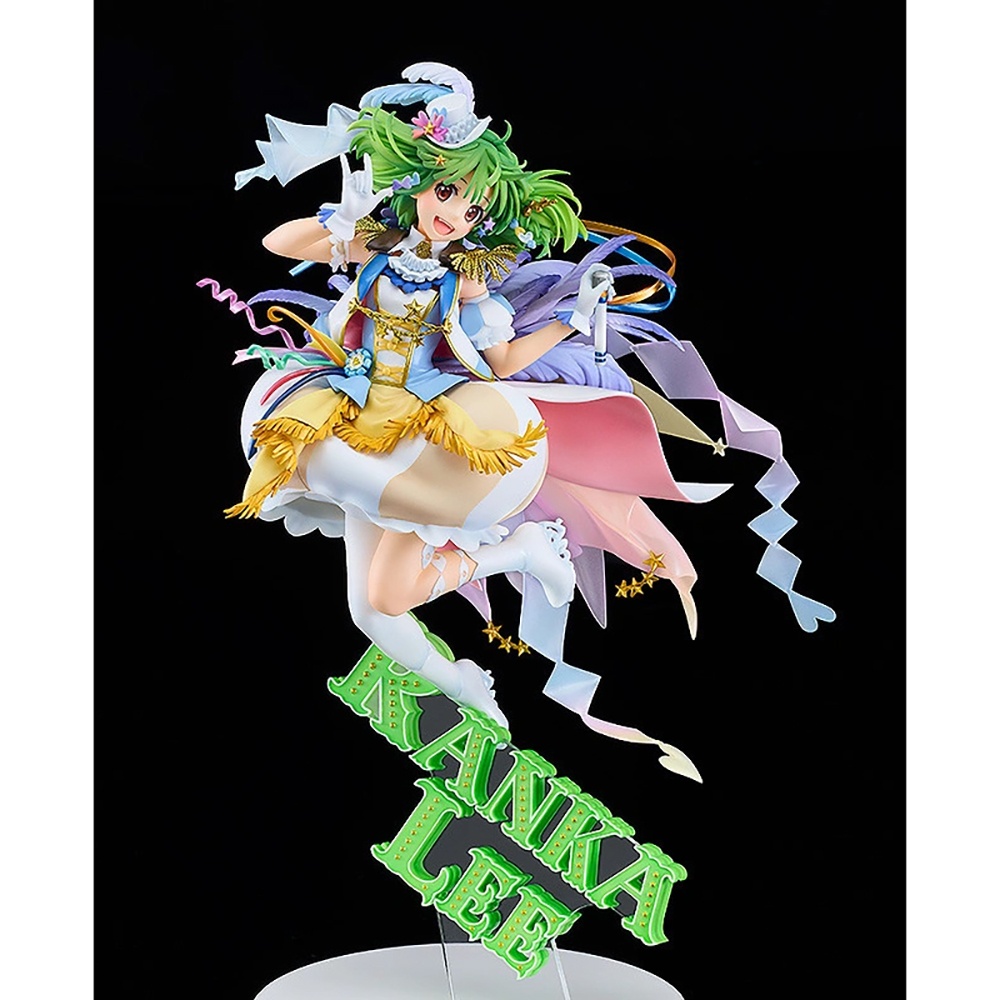
蘭花‧李 ～ Anniversary Stage Ver. ～(1/7比例模型)
產品名稱：蘭花‧李 ～ Anniversary Stage Ver. ～(Ranka Lee ~Anniversary Stage Ver.~) (1/7比例模型) 品牌：Good Smile Company 全高：約315mm 附專用台座 訂購價：HK$1,579 T CLUB 會員價(9折)：HK$1,421.10 訂金：HK$320 截訂日期：2023年11月13日 預定發售：2024年11月 備註： 1. T CLUB會員價將於玩具站門市取貨及繳付餘款時處理，詳情請向店員查詢。 2. 商品的預定發售日期為日本廠商的預定計劃，香港發售日或因應日本廠商調整而有所不同。 3. 商品發佈及運送或會因製造原因有所延遲，恕不接受因此而提出的退單要求。 4. 如商品因日本廠商未能供貨而出現數量不足或短缺的情況，所付訂金將獲全額退還。 © 2007 BIGWEST/MACROSS F PROJECT・MBS
Brand: S03-ESHOP
Category: Toys & Games > Toys > Dolls, Playsets & Toy Figures